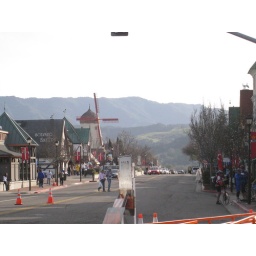
Main street in Solvang with the Santa Ynez mountains in the background.